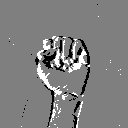
ASL letter: s